Kira Rudik

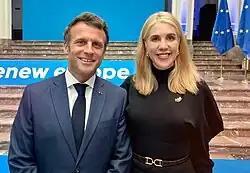
French President Emmanuel Macron meeting Kira Rudik in June 2022

While taking part in the General Assembly of the Africa Liberal Network, Rudik said that an important task for a politician is the consolidation of political support for Ukraine from the countries of the Global South and noted that it was necessary to convince African liberal partners of the need for real actions in support of Ukraine and international security, to call together with Ukrainians to protect international peace, security and territorial integrity and strengthen Ukraine's position in the Global South.